Catalina Express

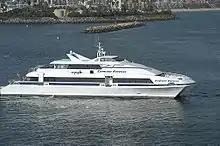
Catalina Express' "Starship Express" ferry in 2008

Catalina Express (legally Catalina Channel Express) is an American passenger ferry service that operates scheduled trips between Santa Catalina Island and mainland California. The company began service in 1981 with a single sixty-passenger vessel. , the Catalina Express fleet includes eight high-speed vessels that can make the roughly crossing in about an hour.